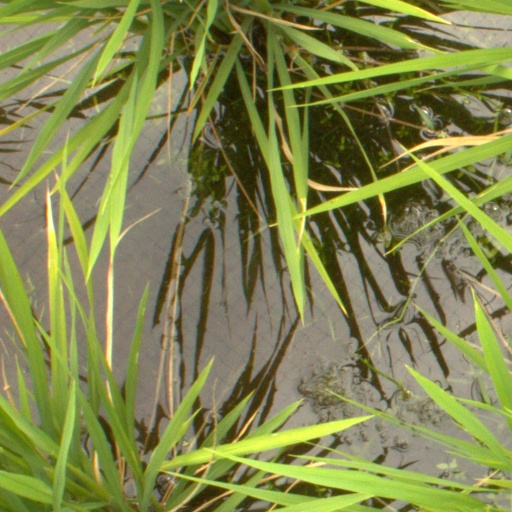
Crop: rice